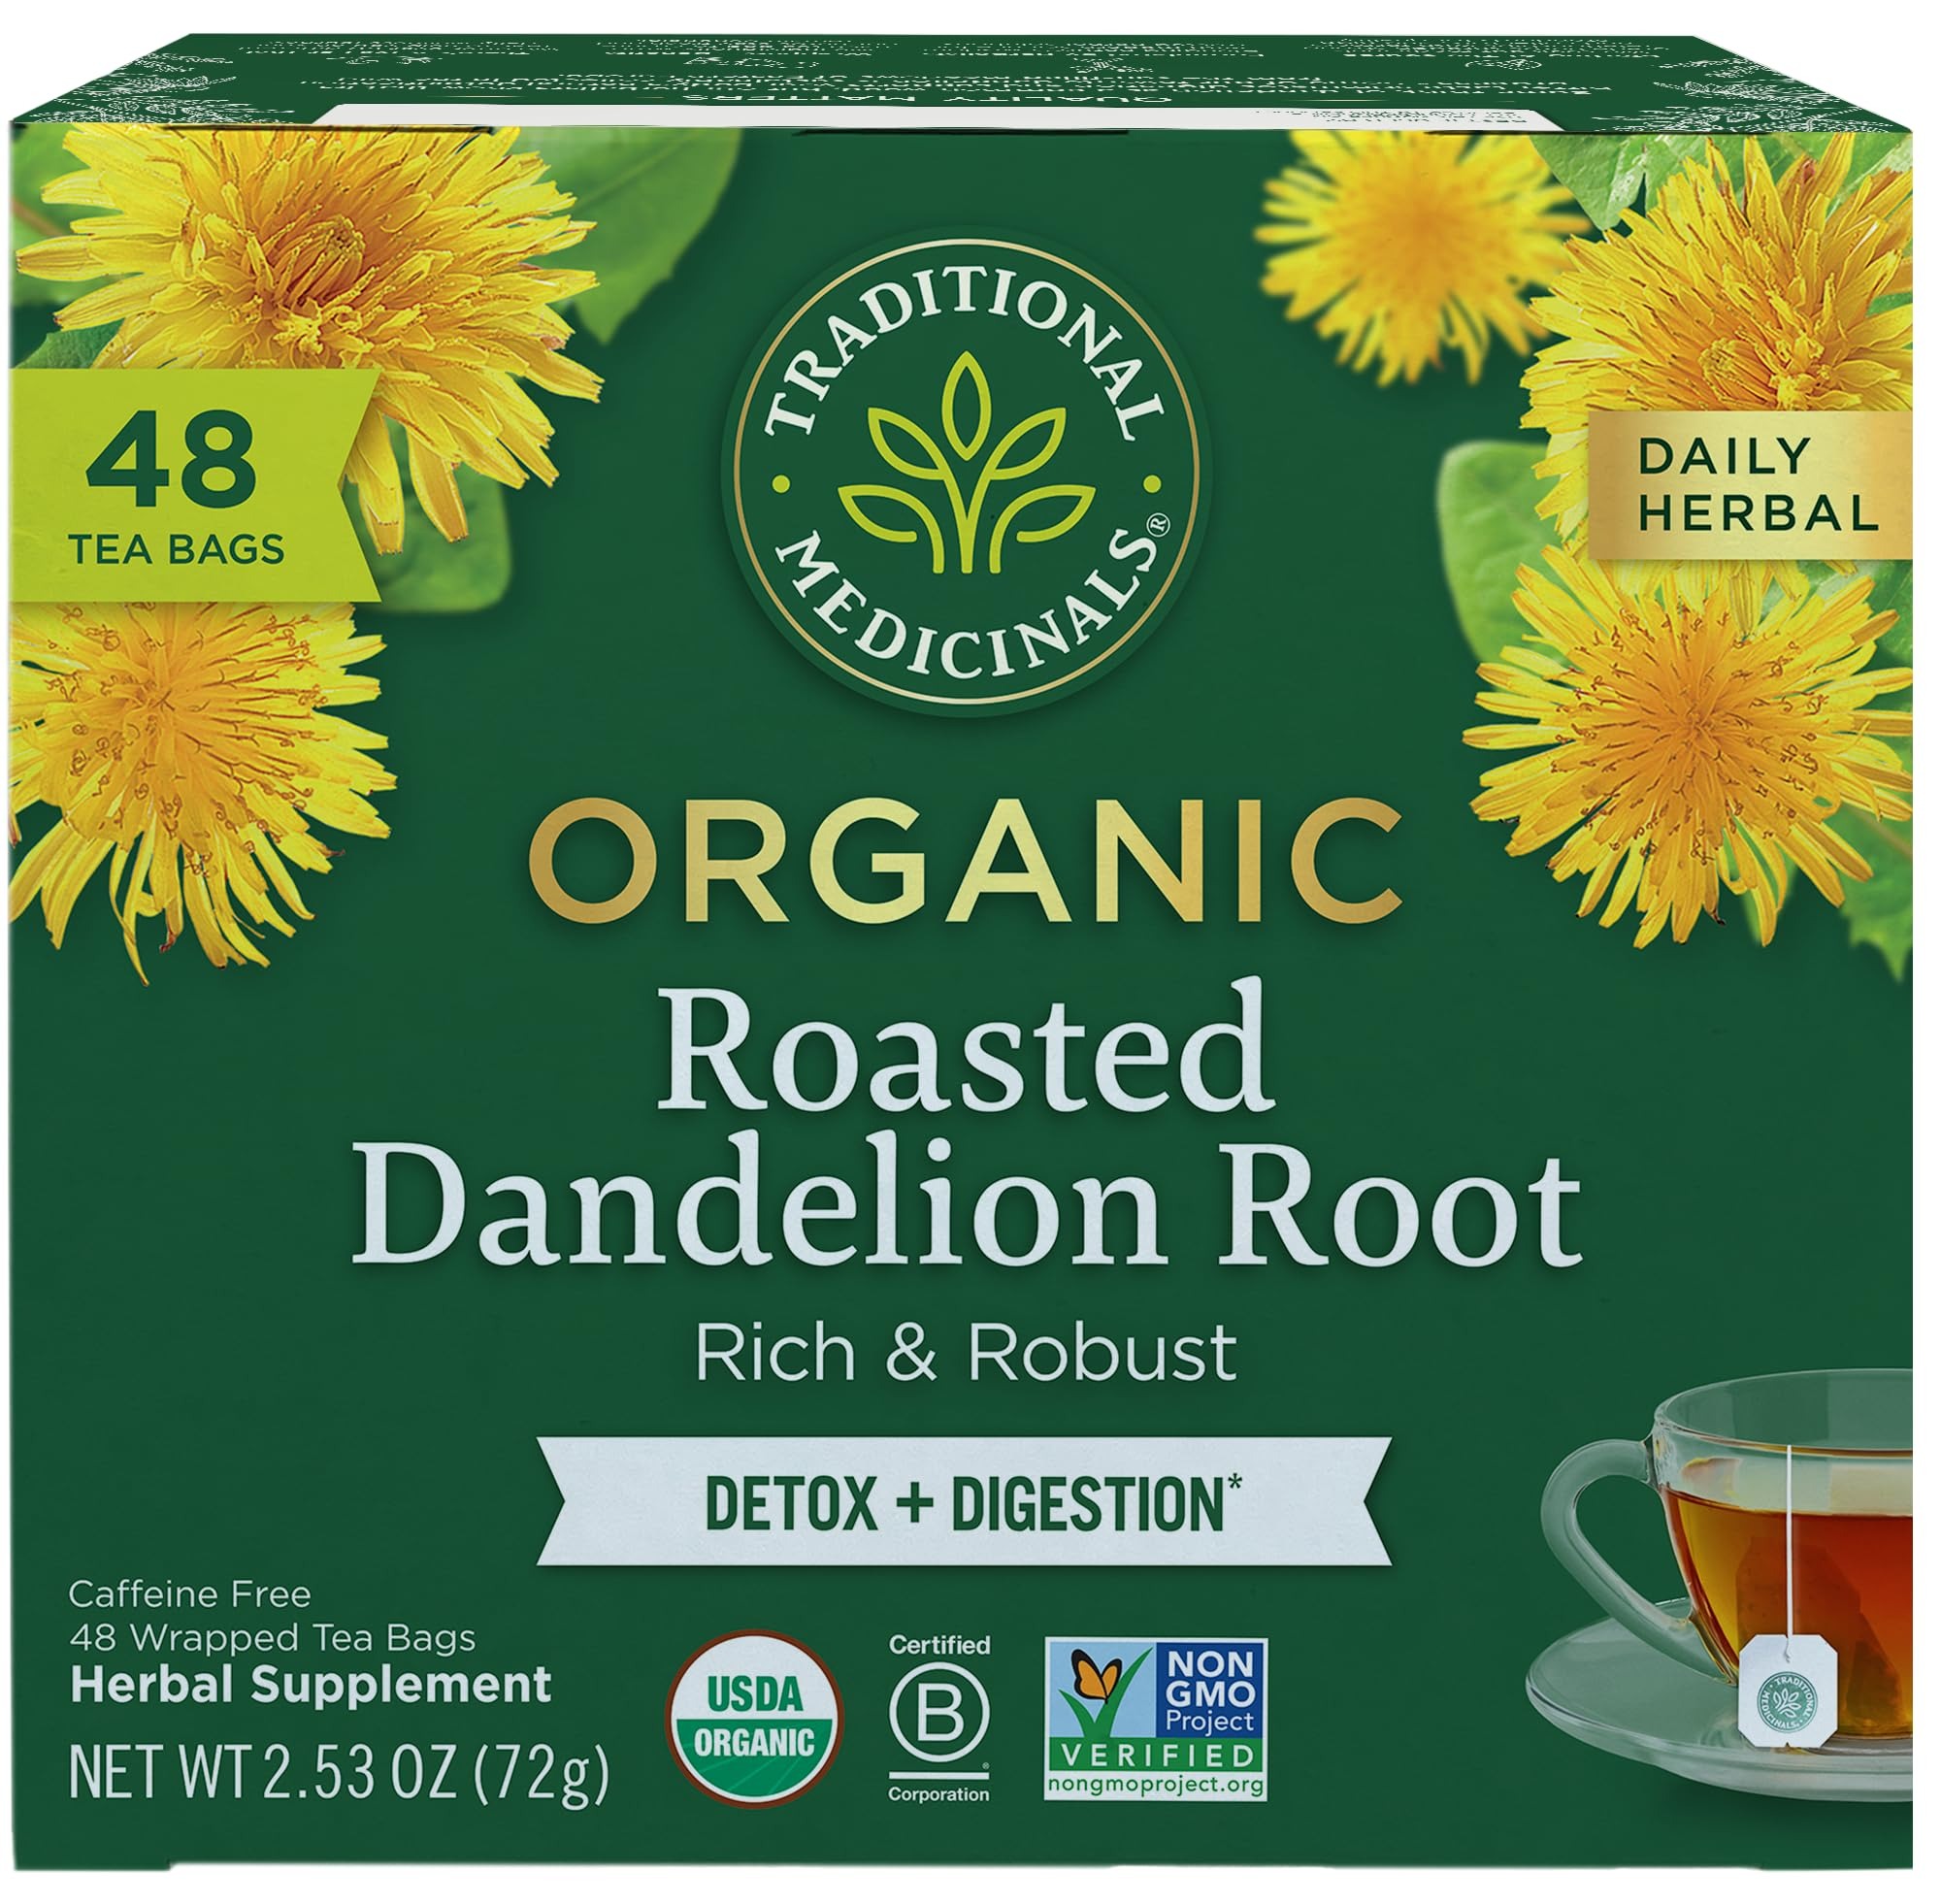
Item Name: Traditional Medicinals Tea, Organic Roasted Dandelion Root, Supports Kidney Function & Healthy Digestion, 48 Tea Bags
Bullet Point 1: Herbal Power: Stimulates the liver and supports healthy digestion
Bullet Point 2: Taste: Pleasantly roasted with bitter notes
Bullet Point 3: Formula: Some think of dandelion as a common weed, but our herbalists know that its bitter taste stimulates digestion and supports your body’s natural detoxification process.
Bullet Point 4: USDA Certified Organic, Non-GMO Verified, Kosher, Caffeine Free, Compostable Tea Bags, Herbalist-formulated
Bullet Point 5: Sustainability: First solar-powered and TRUE Zero Waste certified tea factory in US. As a Certified B-corp, we prioritize and measure our environmental, social and economic impact.
Bullet Point 6: 48 individually wrapped tea bags
Value: 48.0
Unit: Count

Price: 6.49